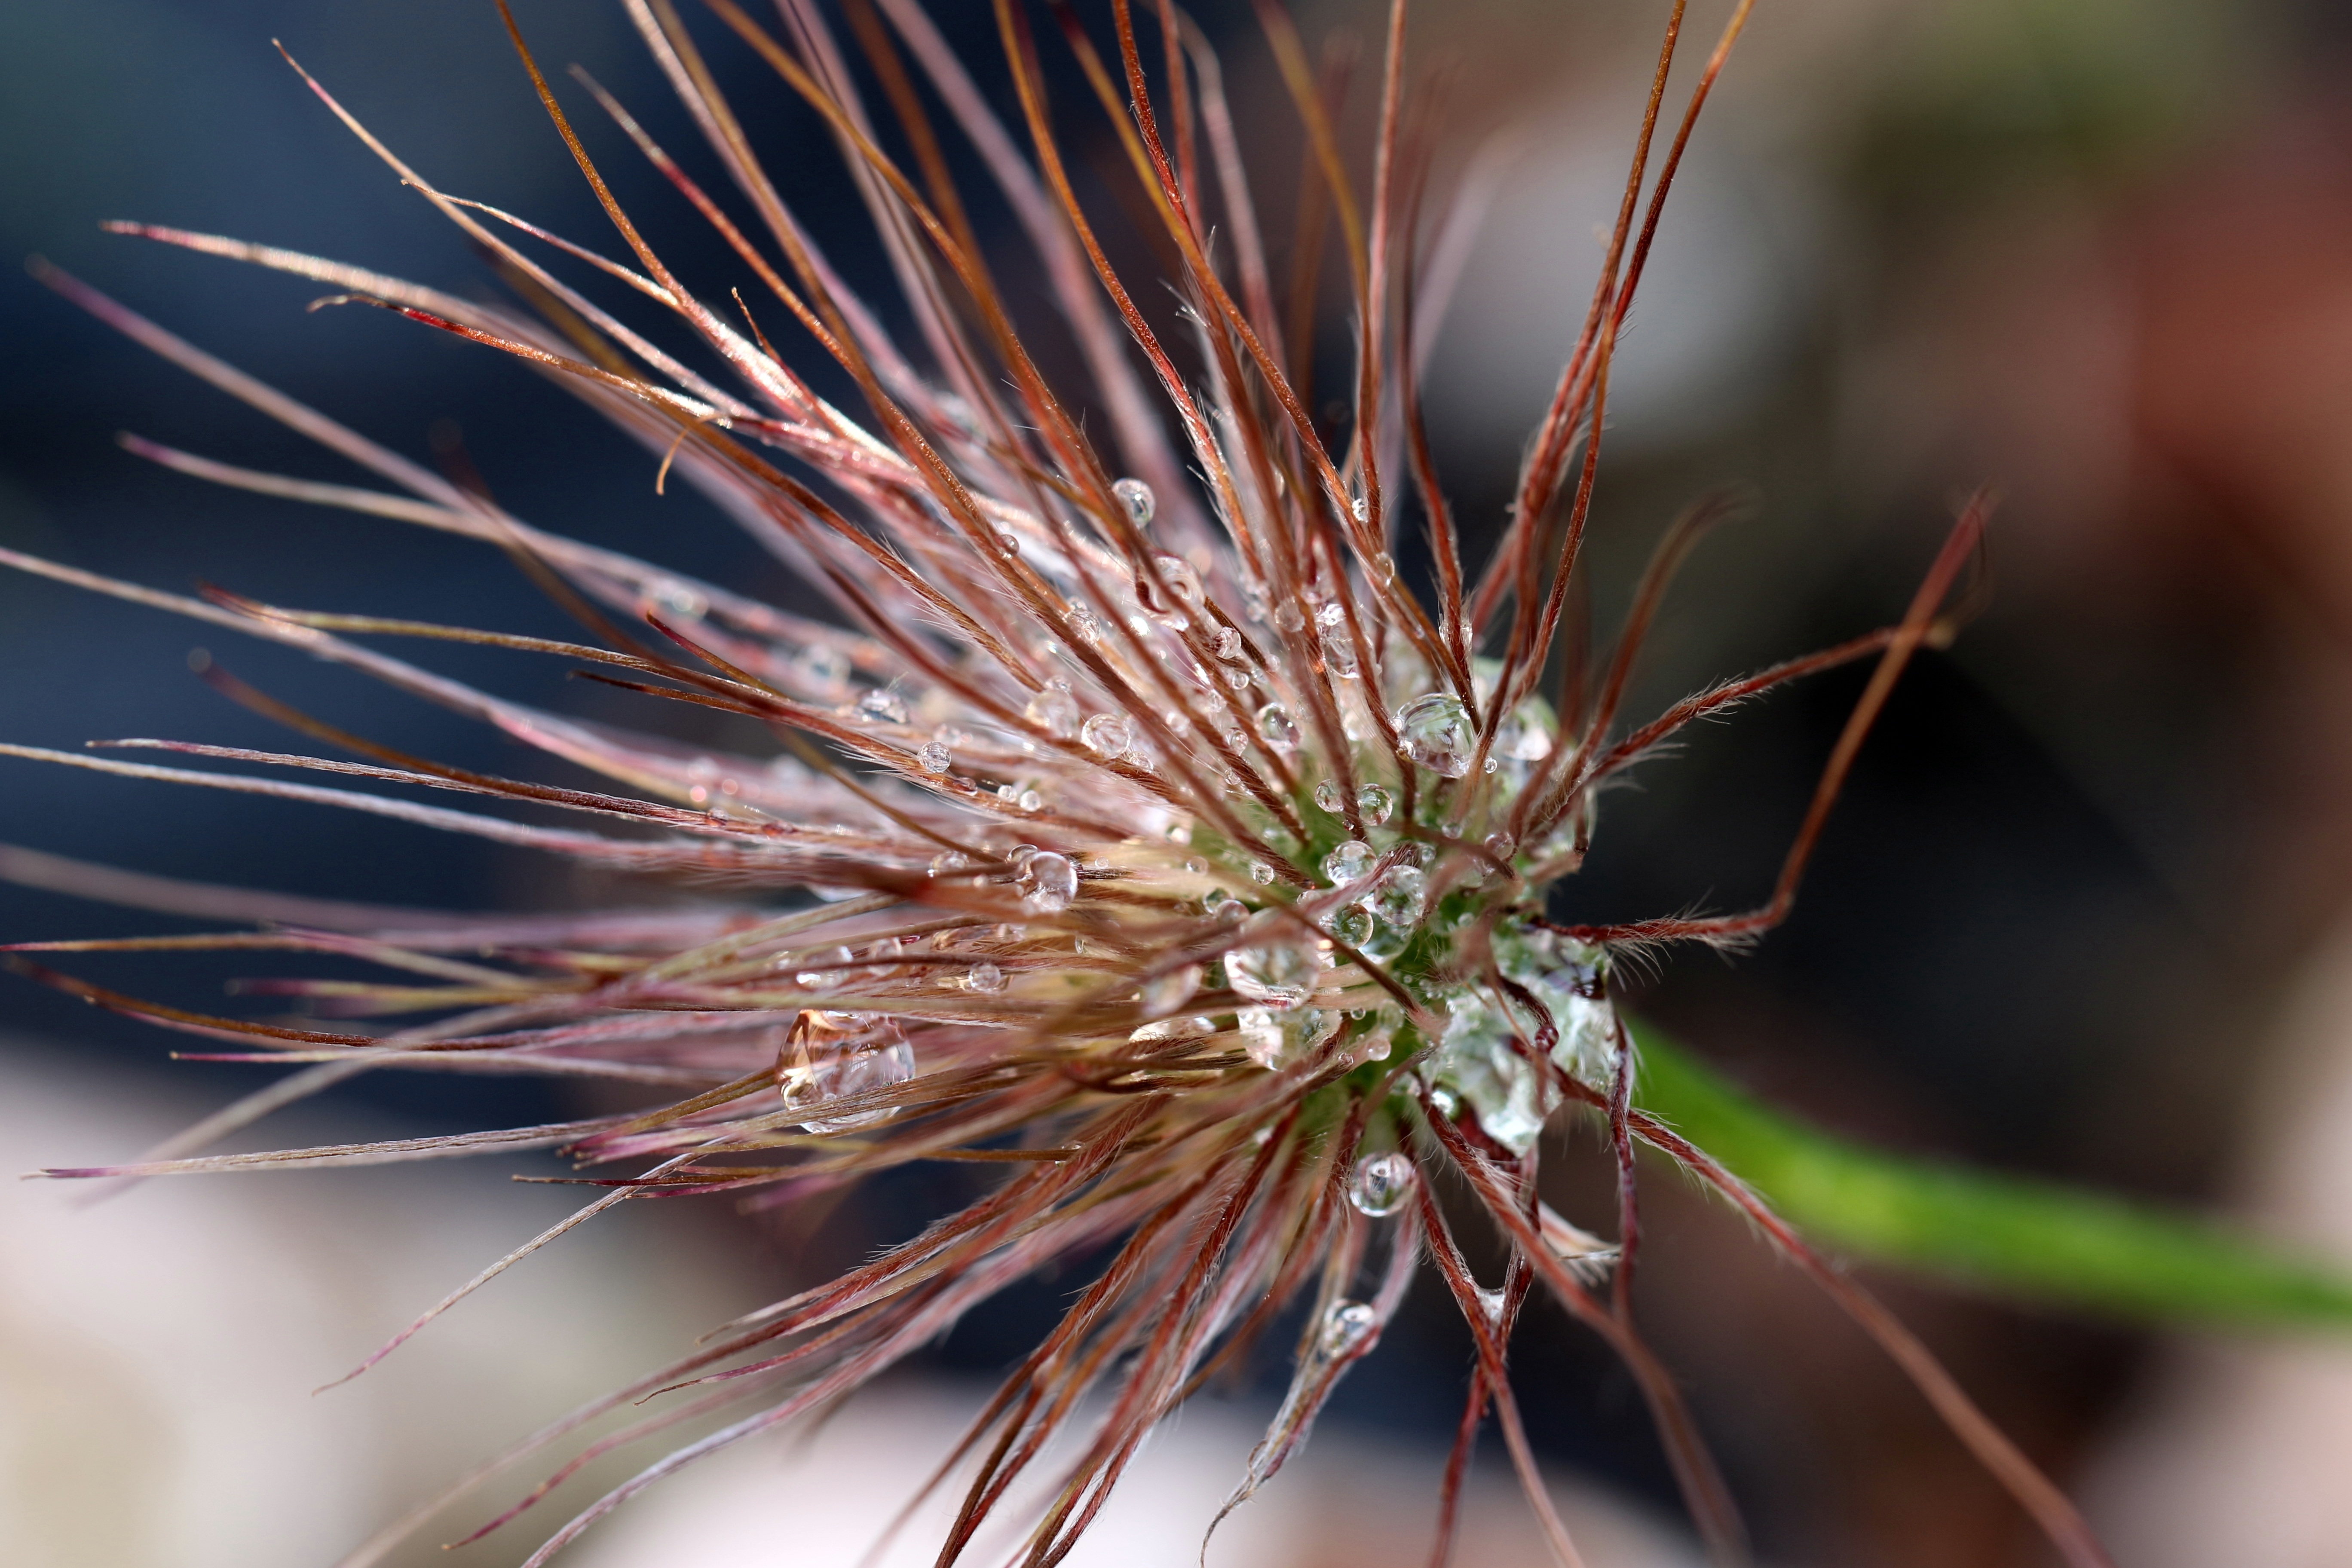
nature, grass, branch, plant, photography, leaf, flower, petal, spring, macro, botany, garden, closeup, flora, wildflower, close up, seeds, macro photography, inflorescence, overblown, flowering plant, daisy family, sasanka, plant stem, land plant, thorns spines and prickles